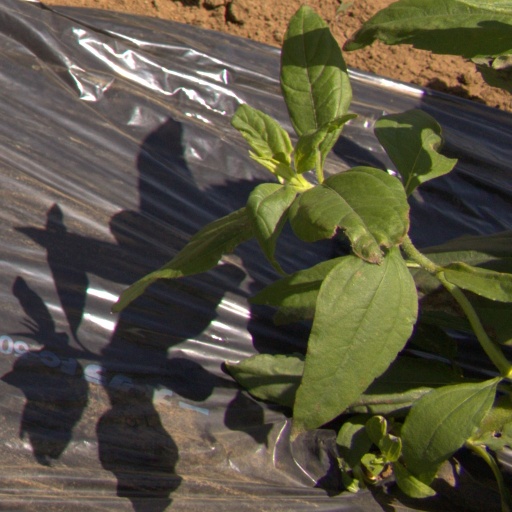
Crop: Jerusalem artichoke